Sky position (RA, Dec in degrees): 196.594, 17.828
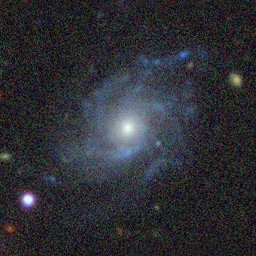
Galaxy morphology: Unbarred Loose Spiral Galaxies